Robert Grant (VC)

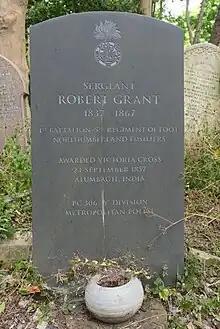
The grave of Sgt Robert Grant, Highgate Cemetery

He later became a constable in the Metropolitan Police, and served in the Y Division Holloway area until his death of what was then commonly known as consumption in 1874. He was buried, at the expense of the parish, in a paupers' grave, number 15054, in Highgate Cemetery, North London. The grave (with modern headstone) lies on the eastern mid-way path just off the main western path.